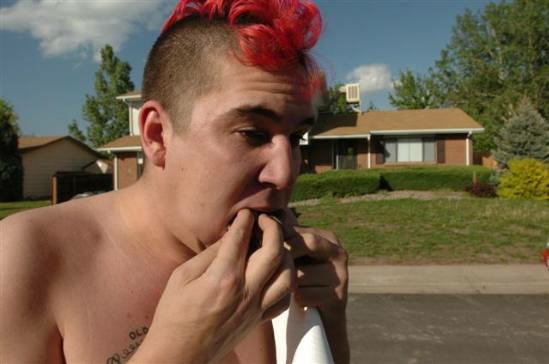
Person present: Yes